Religion in Hong Kong

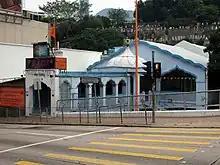
A Sikh temple in the city.

There were 100,000 Hindus in Hong Kong in 2016, most of whom are immigrants from India, Nepal and Southeast Asian countries. The Hindu temple in Happy Valley is an important community centre for meditation and worship (puja). The International Society for Krishna Consciousness has a center in Hong Kong, established in 1981. Other temples are run by the Sai Baba and Chinmaya Mission groups. There is a Hindu crematorium in Cape Collins. Major religious holidays including Holi, Dussehra and Diwali are celebrated at the temples as well as in devotees' homes.